Henry Slocum (tennis)

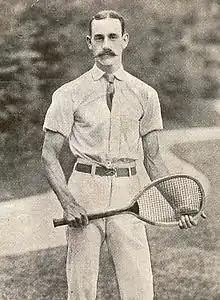

Henry Warner Slocum, Jr. (May 28, 1862 – January 22, 1949) was an American male tennis player who was active in the late 19th century.